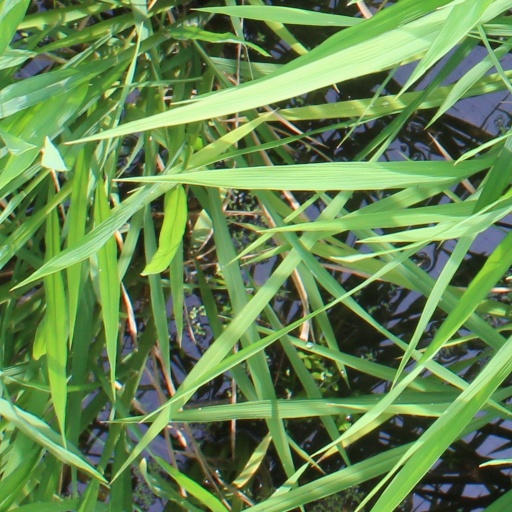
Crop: rice